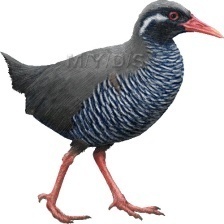
Species: OKINAWA RAIL
Scientific name: GALLIRALLUS OKINAWAE
ImageNet parent category: european_gallinule